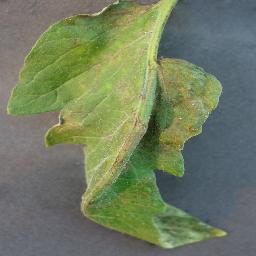
Label: Tomato___Late_blight